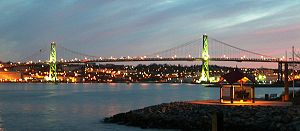
Længste hængebroer / Længste hængebroer
Angus L. Macdonald broen
Liste over de længste hængebroer i verden identificerer hængebroer, der har et spænd på over 300 meter, i rækkefølge efter aftagende længde. Dette er den mest brugte måde til at sammenligne hængebroer.